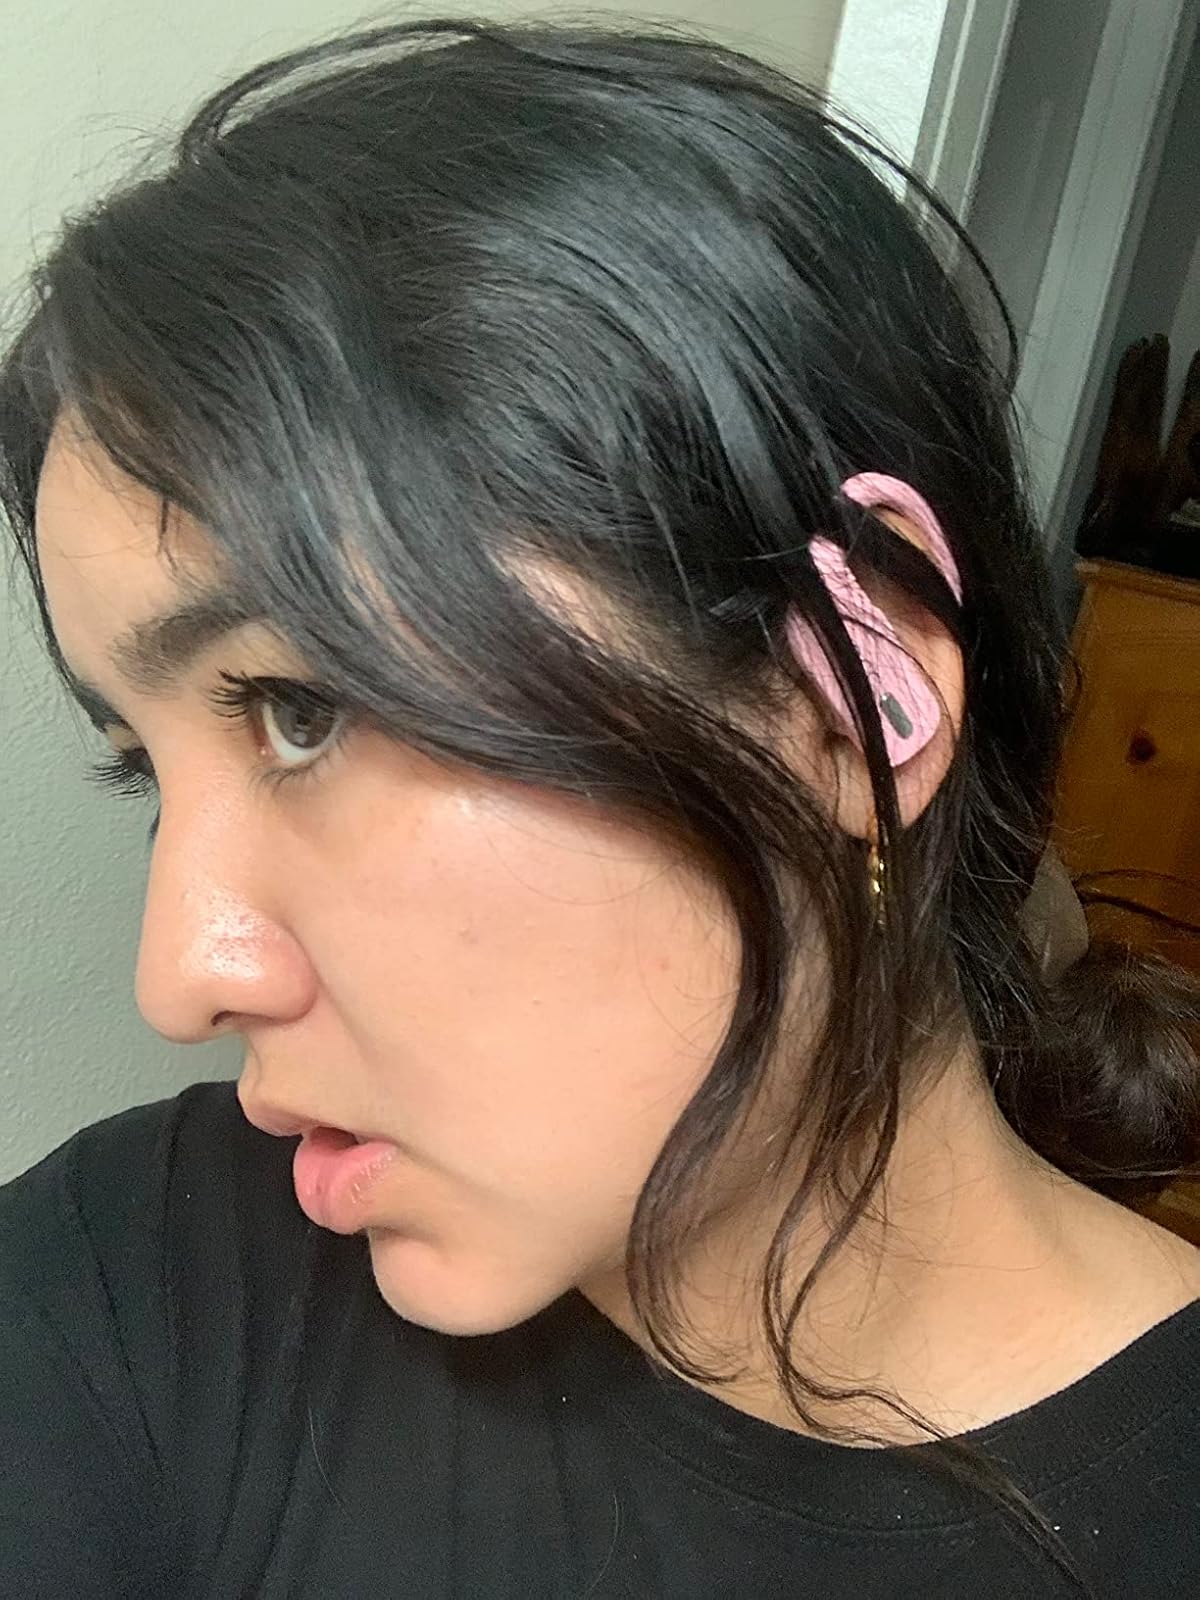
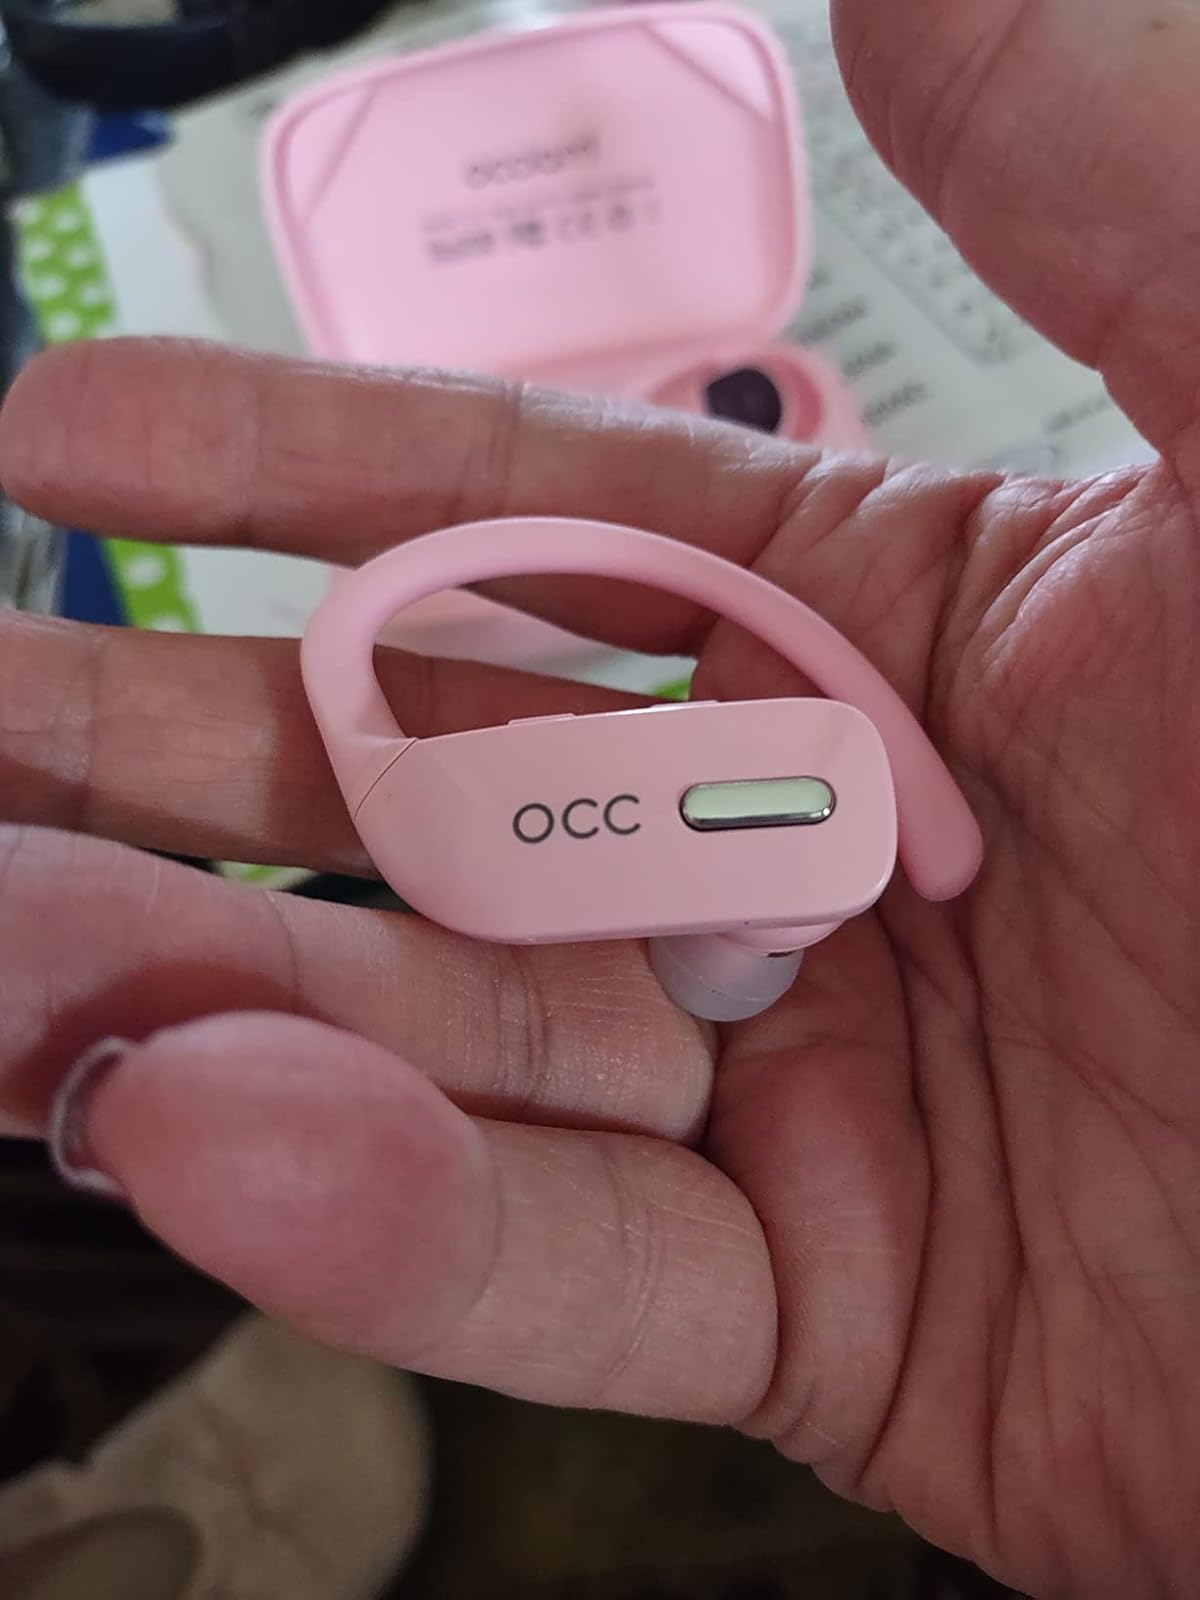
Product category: earbuds
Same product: yes